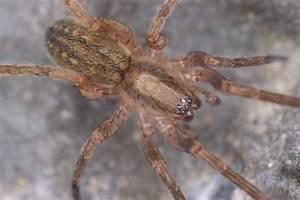
spider